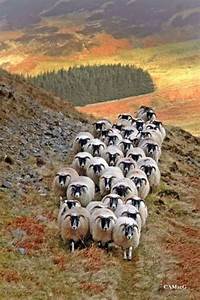
Label: pecora